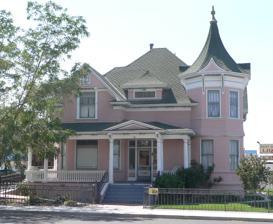
Building: Robert L. Douglass House
Country: United States of America
Year built: 1904
Historic house in Nevada, United States United States historic place Robert L. Douglass House U.S. National Register of Historic Places View from the east, across Carson Show map of Nevada Show map of the United States Location 10 S. Carson St., Fallon, Nevada Coordinates 39°28′28.8″N 118°46′42.5″W / 39.474667°N 118.778472°W / 39.474667; -118.778472 Built 1904 Architectural style Queen Anne NRHP reference No. 01000822 Added to NRHP August 13, 2001 The Robert L. Douglass House , at 10 S. Carson St. in Fallon, Nevada , United States, was built in 1904.  It has been described as an "outstanding" example of Queen Anne architecture .  The property also includes a structure known as the Cottage Hospital and the Fallon Hospital , it was listed on the National Register of Historic Places in 2001.  The listing included two contributing buildings . No newspaper article or historical document contains any information which reveals the identity of the designer. But in 1903, a Reno architect named Ben Leon came to Fallon to design the Churchill County Courthouse and Churchill County Jail . That is why he is suspected to be the designer of the Robert L. Douglass House. Description Though the Robert L. Douglass House was constructed in 1904 to be used as a residence, it was used for a hospital and as a hotel for quite some time. The unidentified architect implemented the cross gable style for the roof and free classic Queen Anne style with some spindle-work elements for the 2,605 square-foot structure. The free traditional porch wraps across the southern corner of the front elevation and the 2-story turret projects from the northeast nook. The composite roofline employs a mixture of hipped and gabled forms, with a hexagonal hipped roof, crowned via the usage of a finial, covering the turret. A shallow hipped-roof dormer is located above the lobby . The actual roof covering was timber shake, however a modern-day composition roof shingles has changed it. Historic images show the usage of decorative ridge caps, but those have not survived to the present time. Set into 3 faces of the turret roof are giblets offset from beneath with the aid of curvilinear brackets. Early images also exhibit a brick chimney at the north end of the house close by the parlor. The chimney has been replaced by a pipe stack. It is not diagnosed what brought about the alternative, however a severe earthquake hit the area in 1954 and might have compromised the stability of the previous chimney. An authentic smaller brick chimney can be found in the center of the house. History The house was built in 1904-05 accompanied by a garage . The garage became of enough length to house the Doctor's vehicle , and was asked to have an internal turntable , which could rotate one hundred ninety degrees so the automobile could be driven directly out of the building. In 1914, the storage was turned into the Cottage Hospital, and a porch was added to the front along with 8 truncated columns. The redesign from garage to hospital included 2 additions to the rear and changes to the home windows and roofline. A next redesign between 1923 and 1947 transformed the Cottage Hospital into apartments and covered a third addition to the rear and the porch happened to be enclosed at that point. References